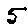
Label: 5